Río Negro (Argentina)

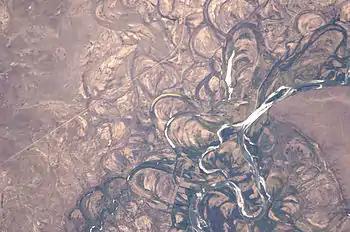
Meander scars, oxbow lakes, and abandoned meanders in the broad flood plain of the Río Negro near Colonia Josefa. 2010 photo from ISS

The river is divided into three parts: The Alto Valle (High Valley) near the beginning of the river, Valle Medio (Medium Valley) near Choele Choel, and Valle Inferior (Lower Valley) near its end.